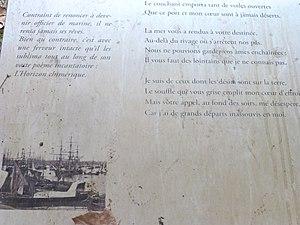
Plaque Jean de La Ville de Mirmont, quai rive droite Bordeaux ː citation de l'Horizon Chimérique (strophe I-5).
Jean de La Ville de Mirmont, né à Bordeaux le 2 décembre 1886 et mort pour la France le 28 ou 29 novembre 1914 à Verneuil sur le Chemin des Dames, est un poète et homme de lettres français.